My Country's Wings

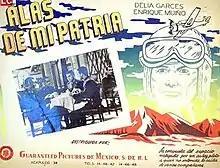

My Country's Wings is a 1939 Argentine film directed and written by Carlos F. Borcosque during the Golden Age of Argentine cinema. The film stars Enrique Muiño, Pablo Palitos and Delia Garcés. The film is centered on the lives of men in Argentine Army Aviation.